Murder of Mellory Manning

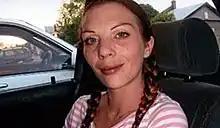
One of the early photos released of Mallory throughout the investigation

Ngatai Lynette Manning (also known as Mellory Manning), aged 27, was murdered in Christchurch, New Zealand, on 18 December 2008. Manning was a sex worker. She was picked up from Manchester Street and presumably taken to a property in Avonside and brutally killed by stabbing, strangling, and assault with a metal pole. Her body was then dumped in the nearby Avon River in Christchurch and found the next morning by a kayaker. Four years later, in March 2012, 24-year-old Mauha Huatahi Fawcett was arrested and charged with her abduction and murder. Following his arrest, police acknowledged there were more people involved and the investigation would be ongoing.